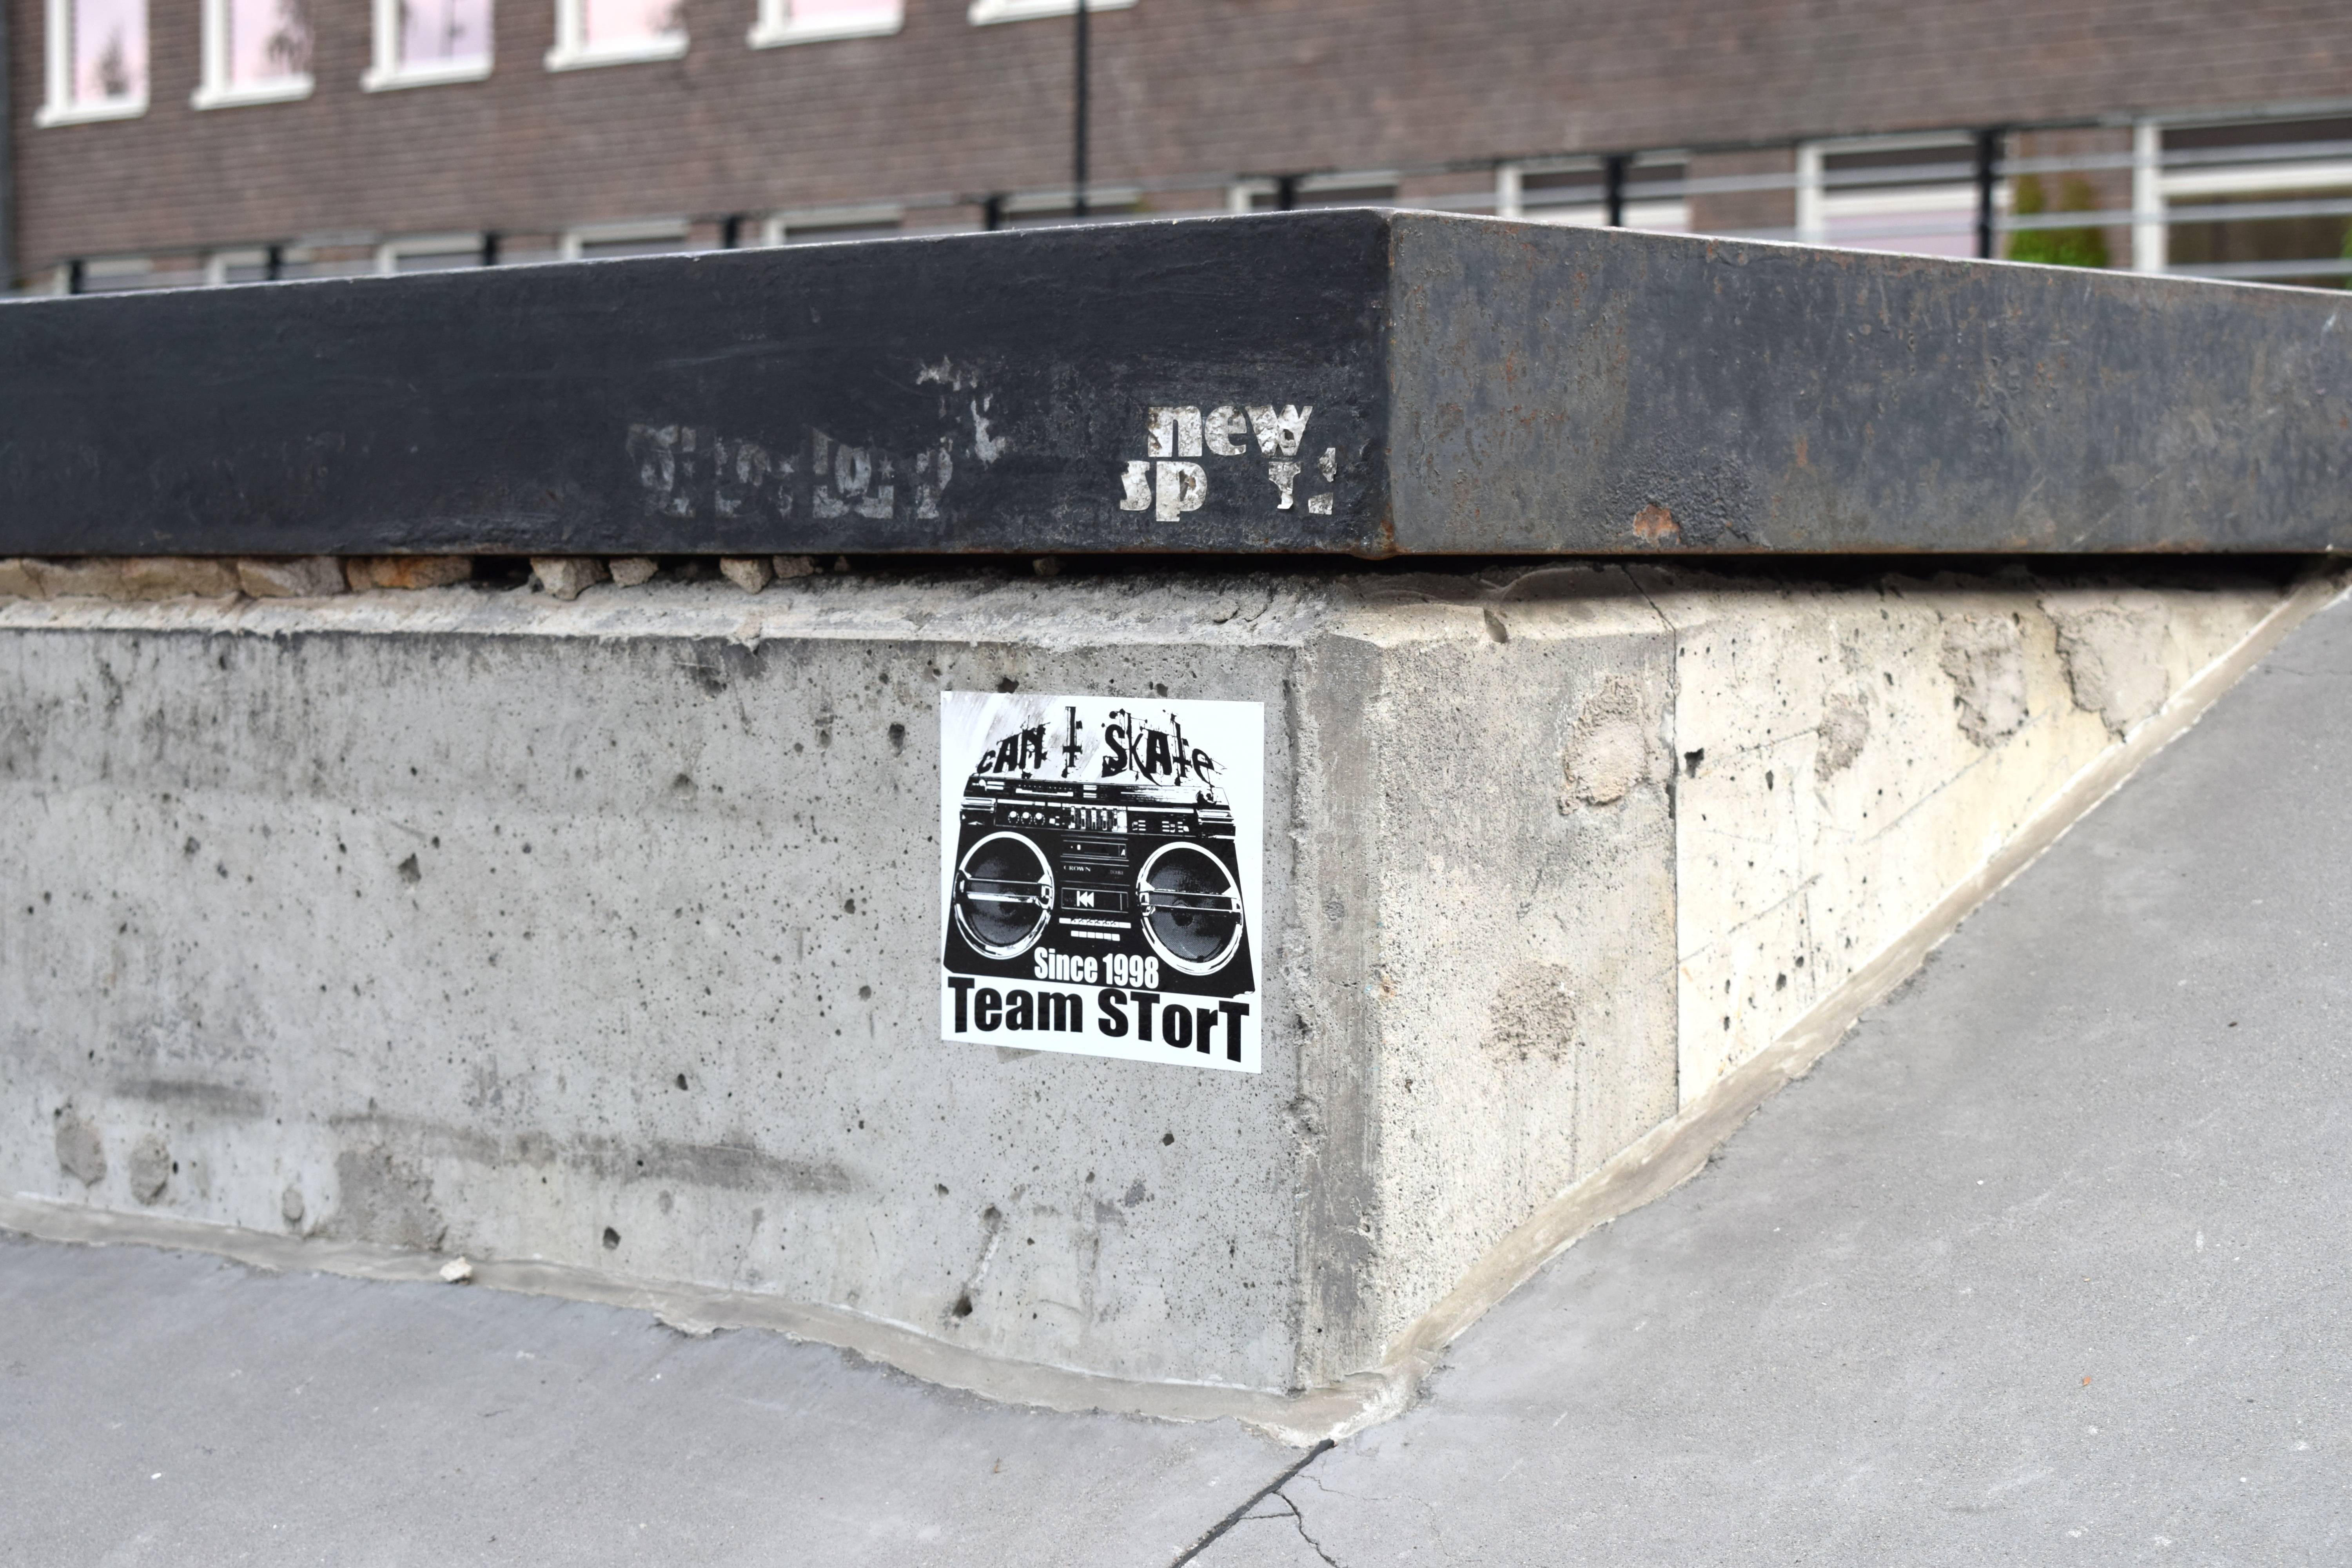
asphalt, vehicle, material, bumper, automotive exterior